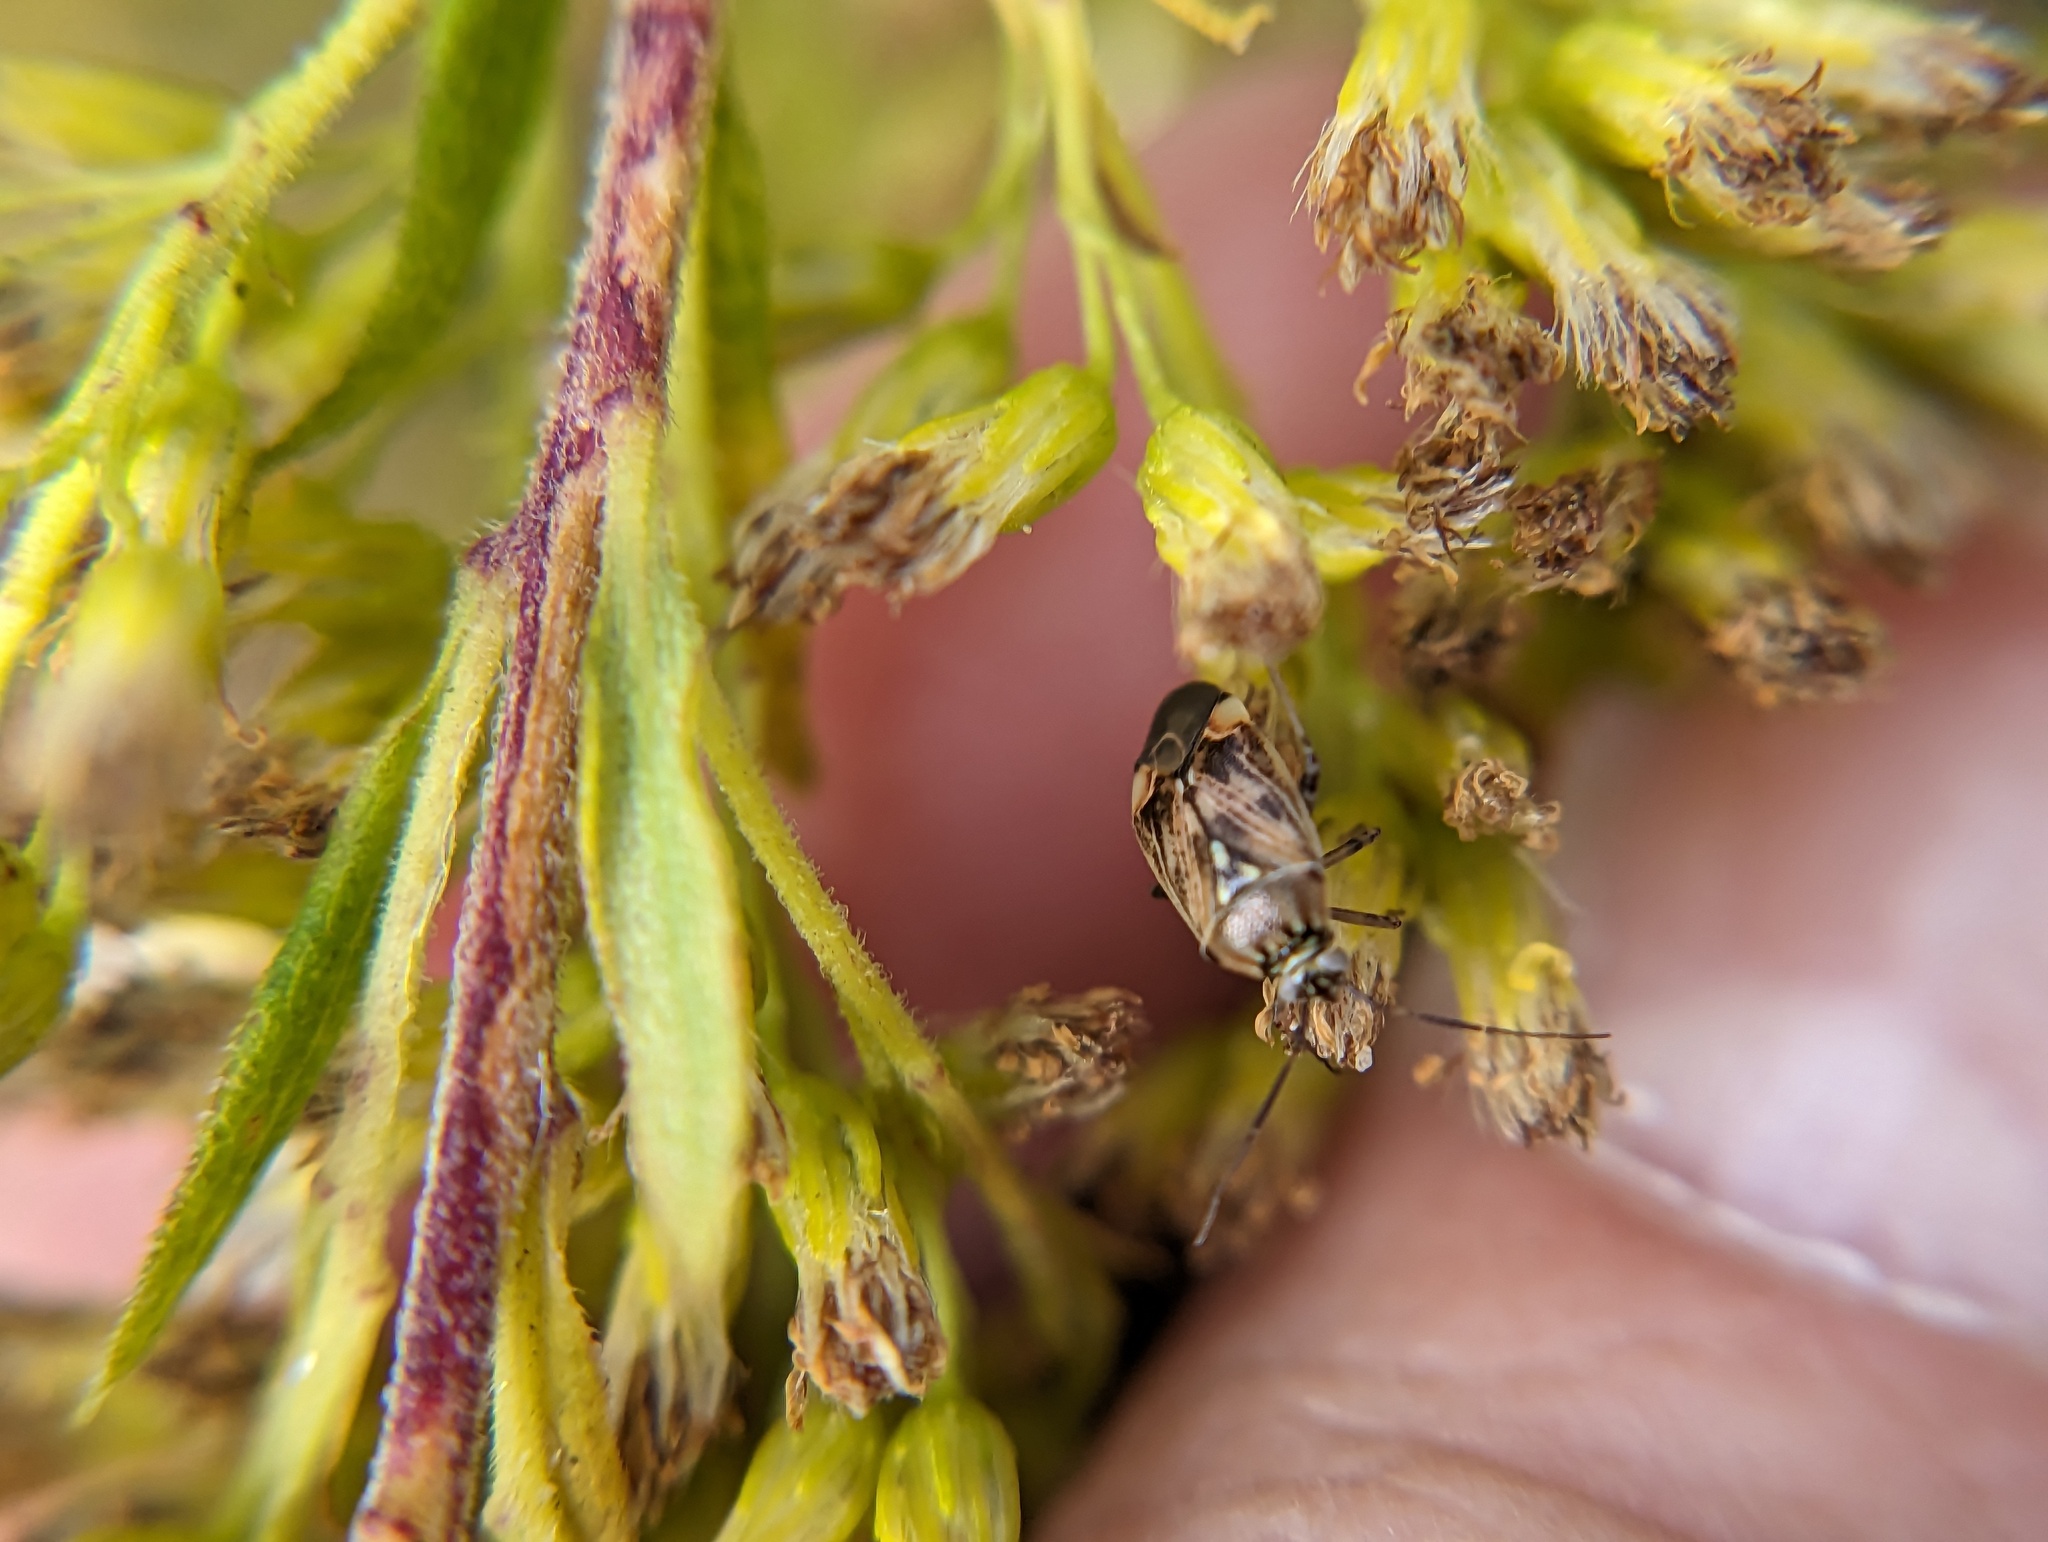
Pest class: lygus_bug